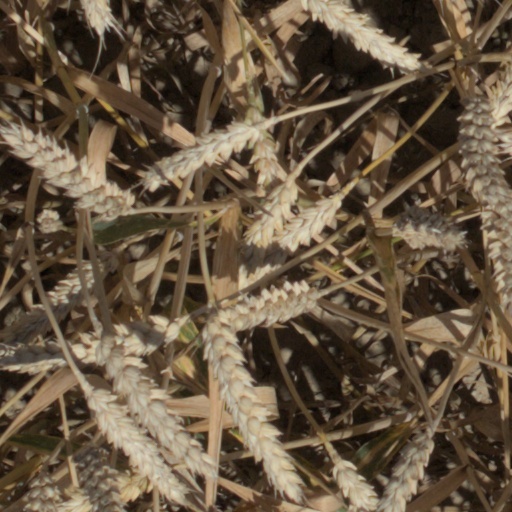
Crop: wheat